Alec Reed

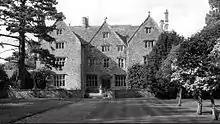
Reed Business School

Reed Business School is a not-for-profit residential and day accountancy college specialising in qualifications ACCA, CIMA, ICAEW and more recently AAT. The school is based in Reed’s former home, a 15th Century Jacobean manor house in Little Compton, England. The house was purchased with the proceeds of the Reed Group’s stockmarket flotation in 1971, after which Reed donated the house to the Reed Charity. It opened in 1972 as The Reed College of Accountancy, changing its name to Reed Business School after the formation of the Reed Educational Trust in 1980. The school’s trading profits are donated to the Trust and distributed to numerous educational charities.